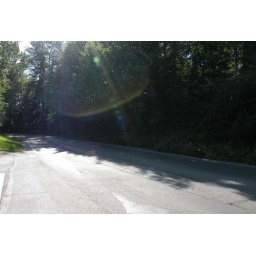
The first bit of forest I see; taken in the afternoon. The road curves to the left; there is no sidewalk.